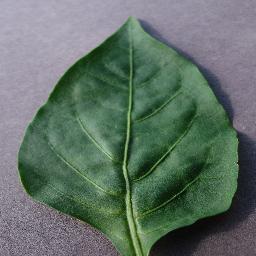
Label: Pepper,_bell___healthy